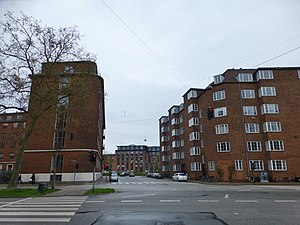
Classensgade / Nævneværdige bygninger i gaden
Classensgade ved Strandboulevarden med nr. 70 fra 1931 til højre.
Classensgade er en gade på Indre Østerbro i København, der strækker sig over ca. 800 m fra Østerbrogade i vest til Østbanegade i øst.